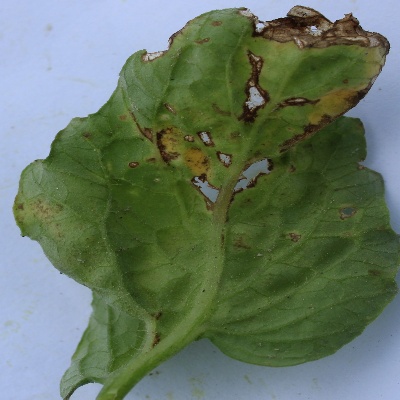
Crop: Tomato
Condition: septoria leaf spot